Cyril Vincent

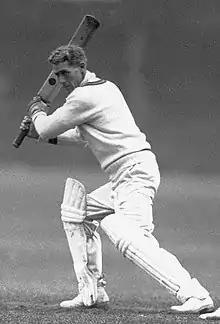
Vincent in about 1930

Cyril Leverton Vincent (16 February 1902 – 24 August 1968) was a South African cricketer who played in 25 Test matches from 1927 to 1935. He was later chairman of the South African selectors.